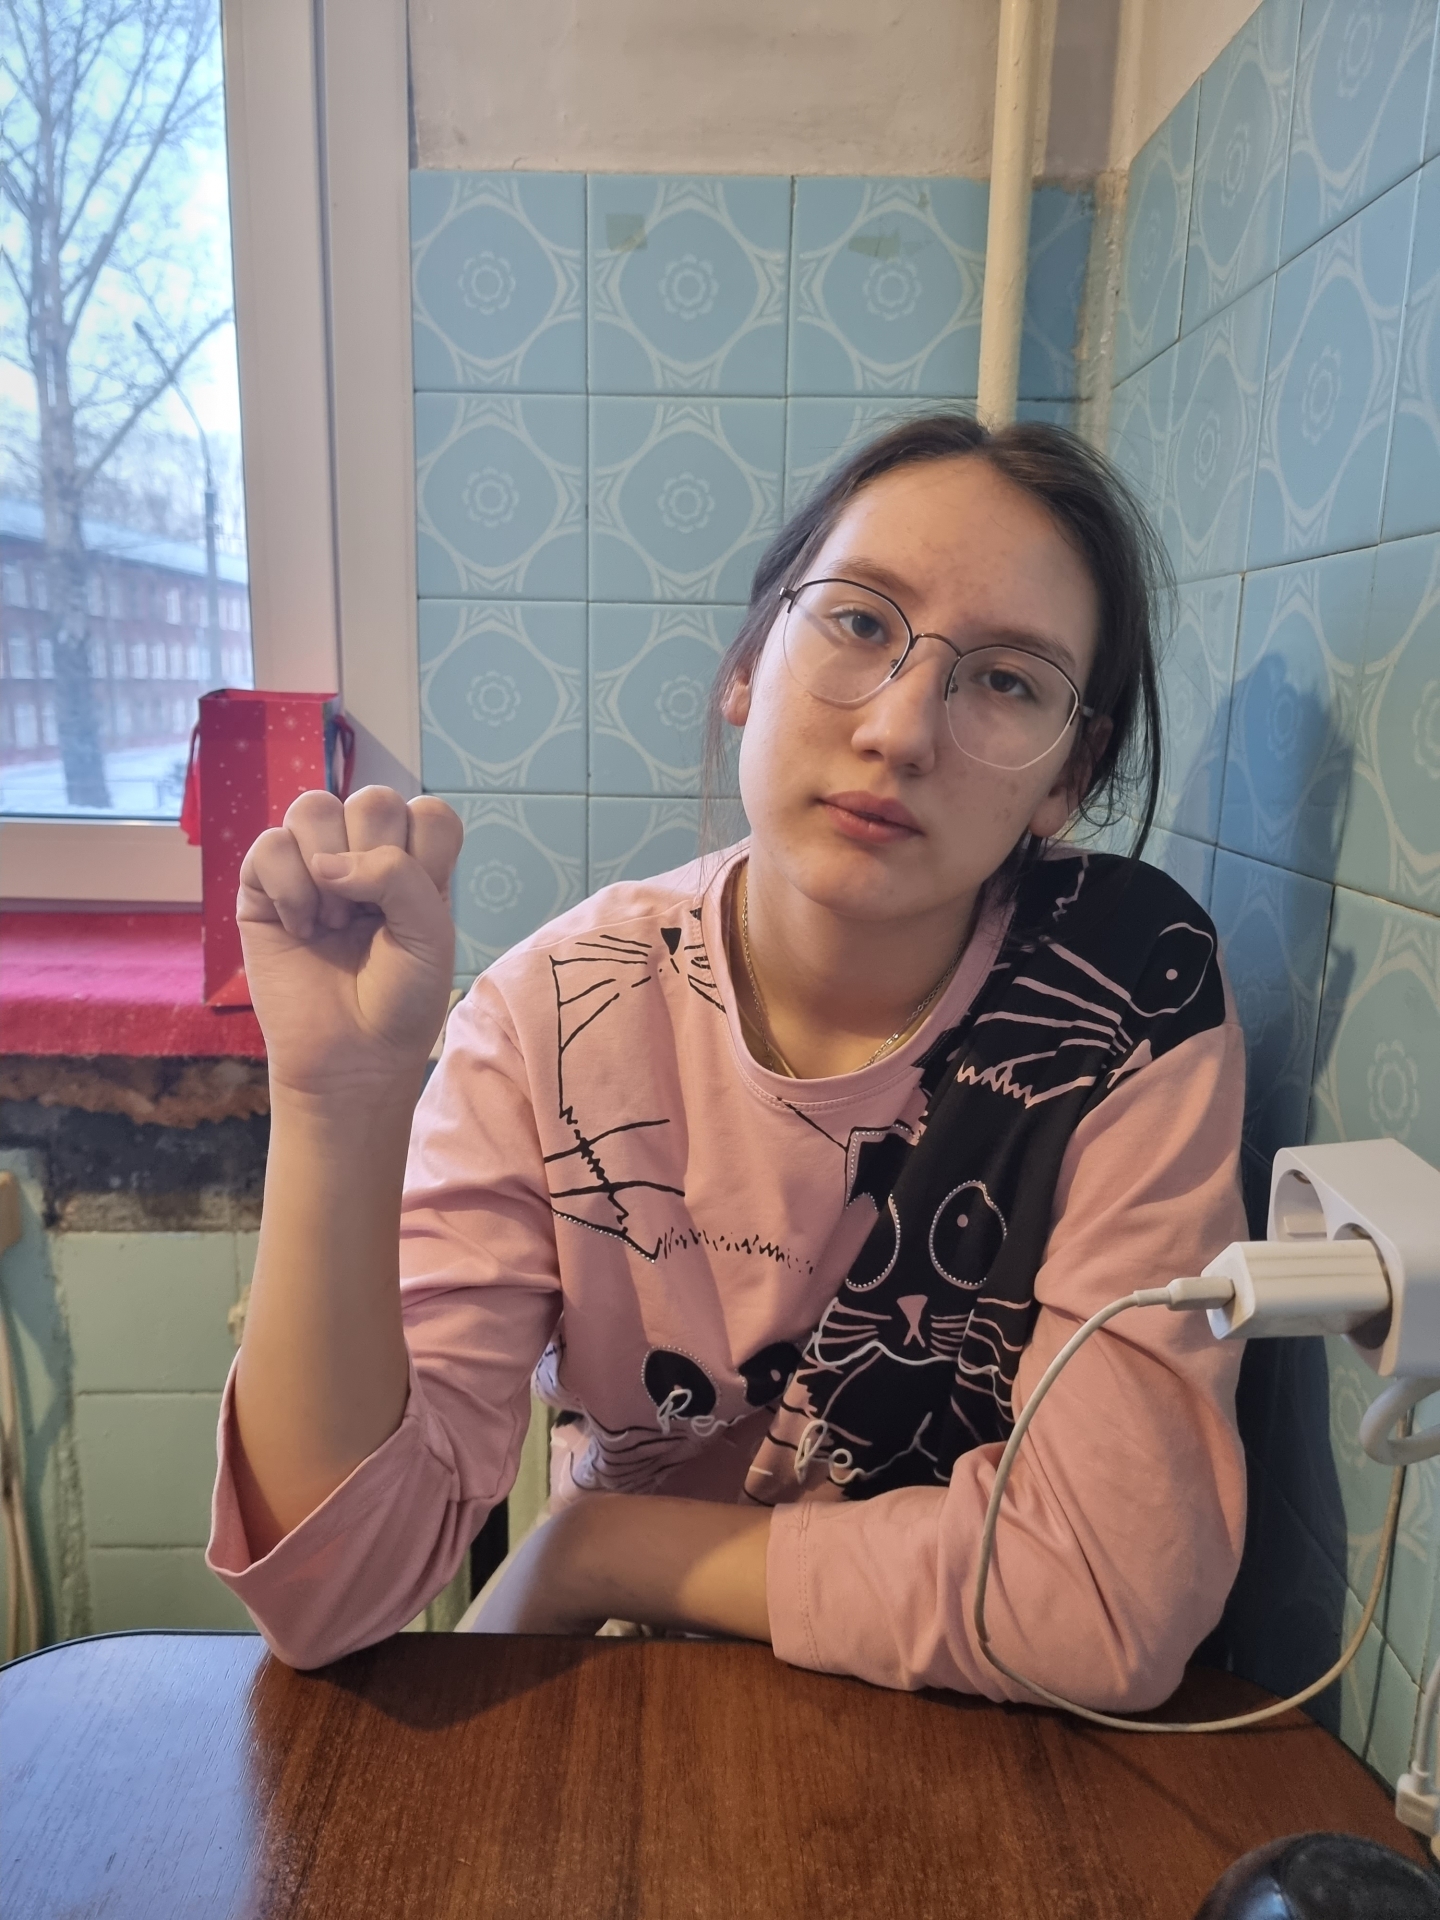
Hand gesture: fist